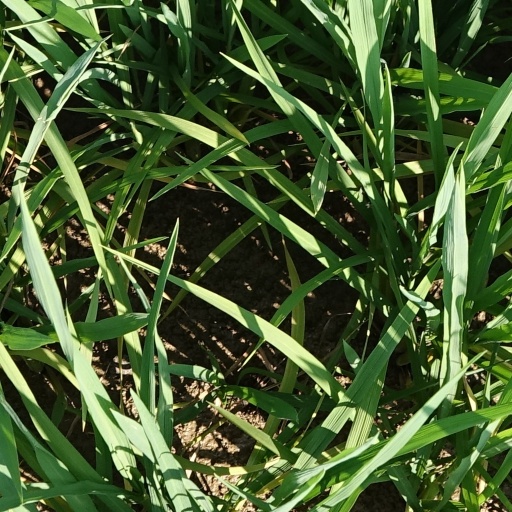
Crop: rice